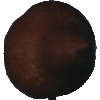
Label: Pear Kaiser 1